Battle of Hwanggan

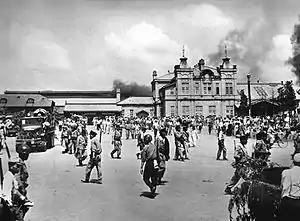
US forces retreat during the Battle of Taejon

The 24th Infantry Division was the first US unit sent into Korea with the mission to take the initial "shock" of North Korean advances, delaying much larger North Korean units to buy time to allow follow-on forces to arrive. The division was consequently outnumbered and outgunned for several weeks as it attempted to delay the North Koreans, making time for the 7th Infantry Division, 25th Infantry Division, 1st Cavalry Division and other Eighth Army supporting units to move into position. Republic of Korea Army (ROK) forces in the meantime were systematically defeated and forced south along Korea's east coast, with entire divisions being overrun by the KPA' superior firepower and equipment. Advance elements of the 24th Infantry Division were badly defeated in the Battle of Osan on July 5, during the first battle between American and North Korean forces. For the first month after the defeat of Task Force Smith, 24th Infantry Division soldiers were repeatedly defeated and forced south by the KPA's superior numbers and equipment. The regiments of the 24th Infantry Division were systematically pushed south in battles around Chochiwon, Chonan, and Pyongtaek. The 24th Infantry Division made a final stand in the Battle of Taejon, being almost completely destroyed in the process but delaying North Korean forces from advancing until July 20. By that time, the Eighth Army's force of combat troops was roughly equal to North Korean forces attacking the region at around 70,000 for each side, with new UN units arriving every day.